History of magic

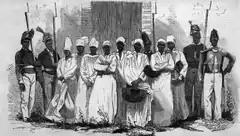
In the nineteenth century, the Haitian government began to legislate against Vodou, describing it as a form of witchcraft; this conflicted with Vodou practitioners' own understanding of their religion.

During the early modern period, the concept of magic underwent a more positive reassessment through the development of the concept of "magia naturalis" (natural magic). This was a term introduced and developed by two Italian humanists, Marsilio Ficino and Giovanni Pico della Mirandola. For them, "magia" was viewed as an elemental force pervading many natural processes, and thus was fundamentally distinct from the mainstream Christian idea of demonic magic. Their ideas influenced an array of later philosophers and writers, among them Paracelsus, Giordano Bruno, Johannes Reuchlin, and Johannes Trithemius. According to the historian Richard Kieckhefer, the concept of "magia naturalis" took "firm hold in European culture" during the fourteenth and fifteenth centuries, attracting the interest of natural philosophers of various theoretical orientations, including Aristotelians, Neoplatonists, and Hermeticists.